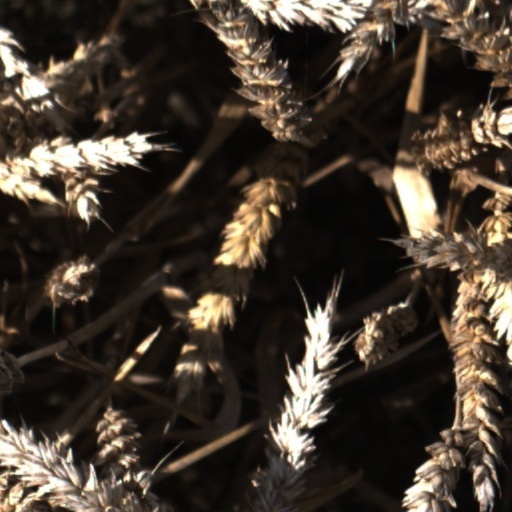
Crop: wheat